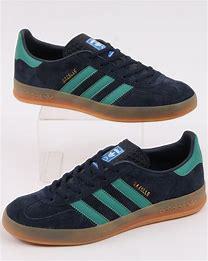
Brand: Adidas
Model: Gazelle Indoor